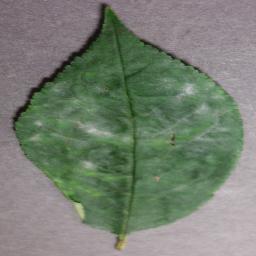
Label: Cherry___Powdery_mildew